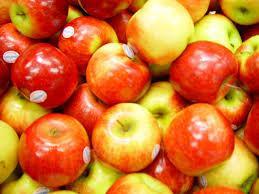
Label: apples